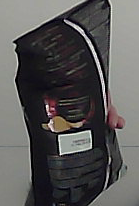
Product: lays_chill